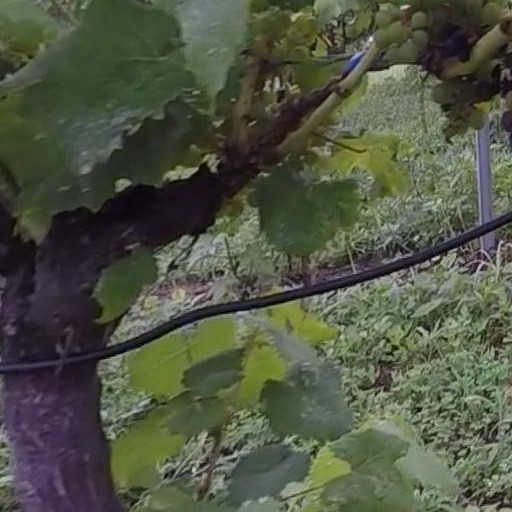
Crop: grape